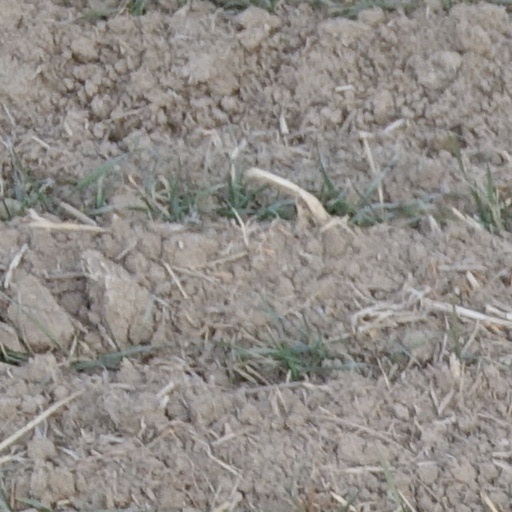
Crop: wheat